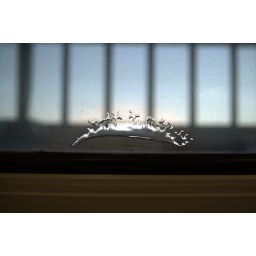
Defect in the window glass on my BART train to Berkeley